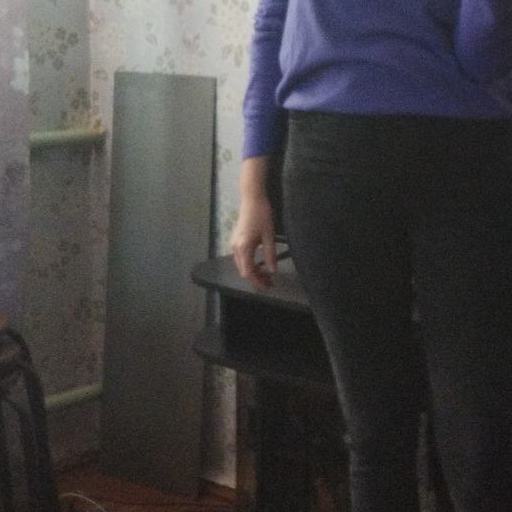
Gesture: no_gesture